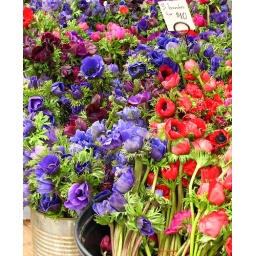
At the Sat morning ferry building farmers market in San Francisco.